Babel 250

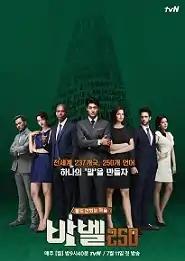
Promotional poster

Babel 250 is a South Korean reality television program on tvN, which first aired on July 11, 2016. The show features a cast of four men and three women, all from different countries, who live together as an experiment, speaking their own languages and attempting to create a universal one. The show's title is loosely based on the story of the Tower of Babel and 250 families of languages currently in use in the world.